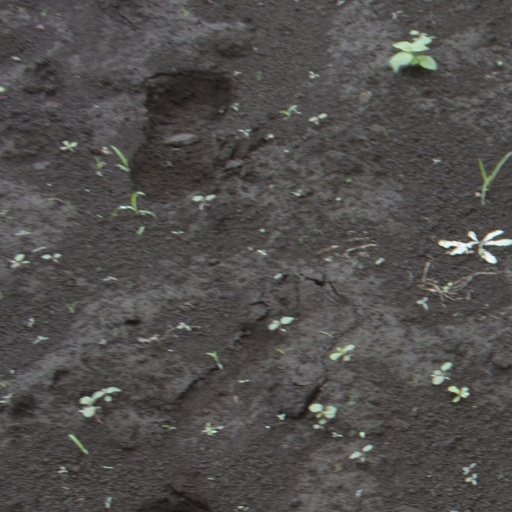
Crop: soybean